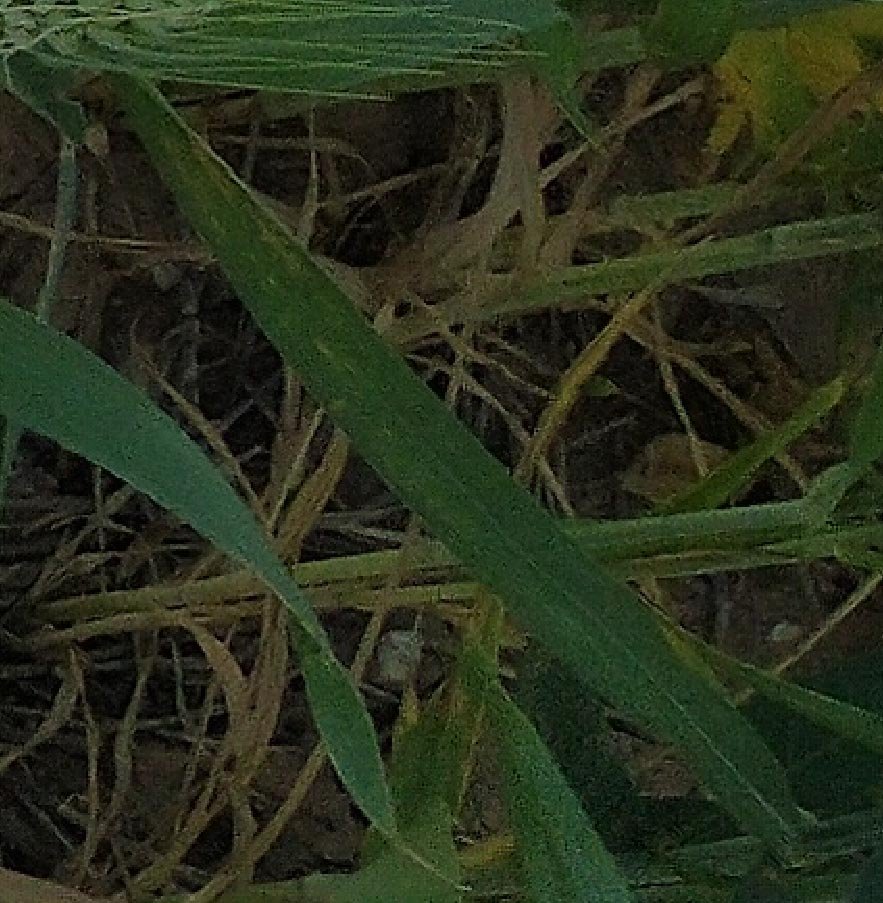
Label: Wheat___Healthy